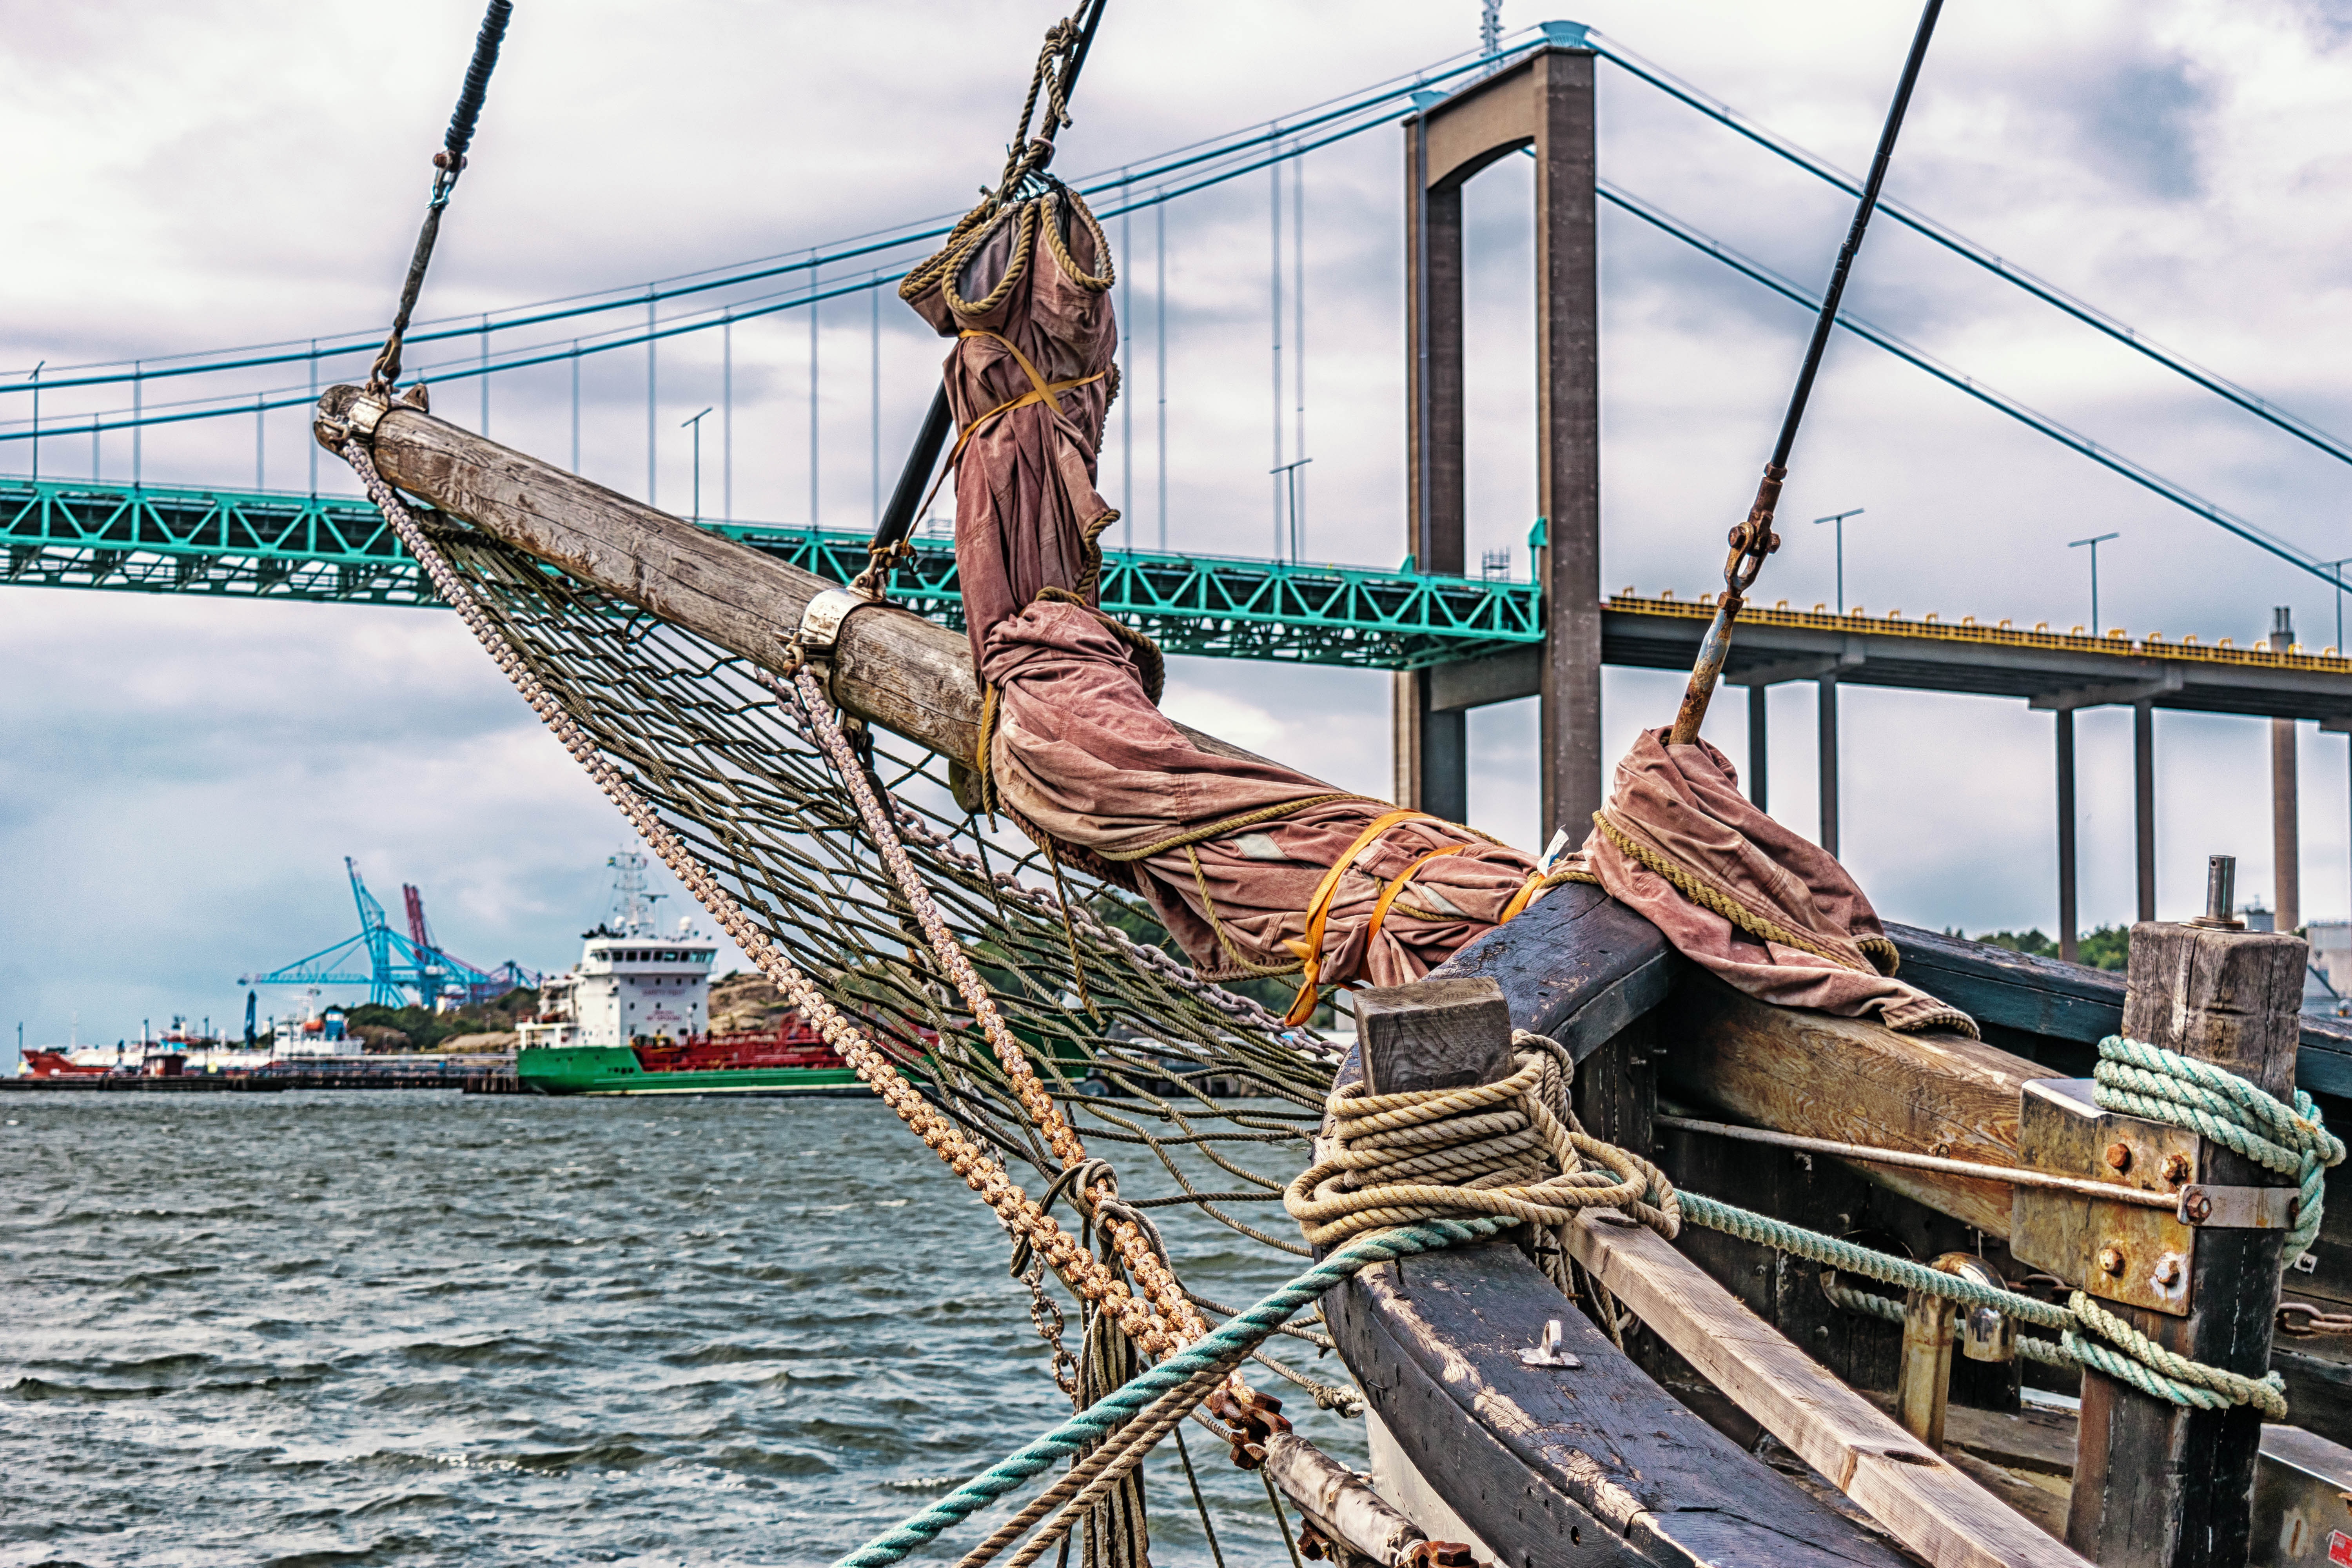
dew, bridge, ship, vehicle, mast, bug, port, great, sail, sweden, anchor, network, sailing boat, gothenburg, sailing ship, canvas, seafaring, baltic sea, tall ship, galleon, lvsborgsbron